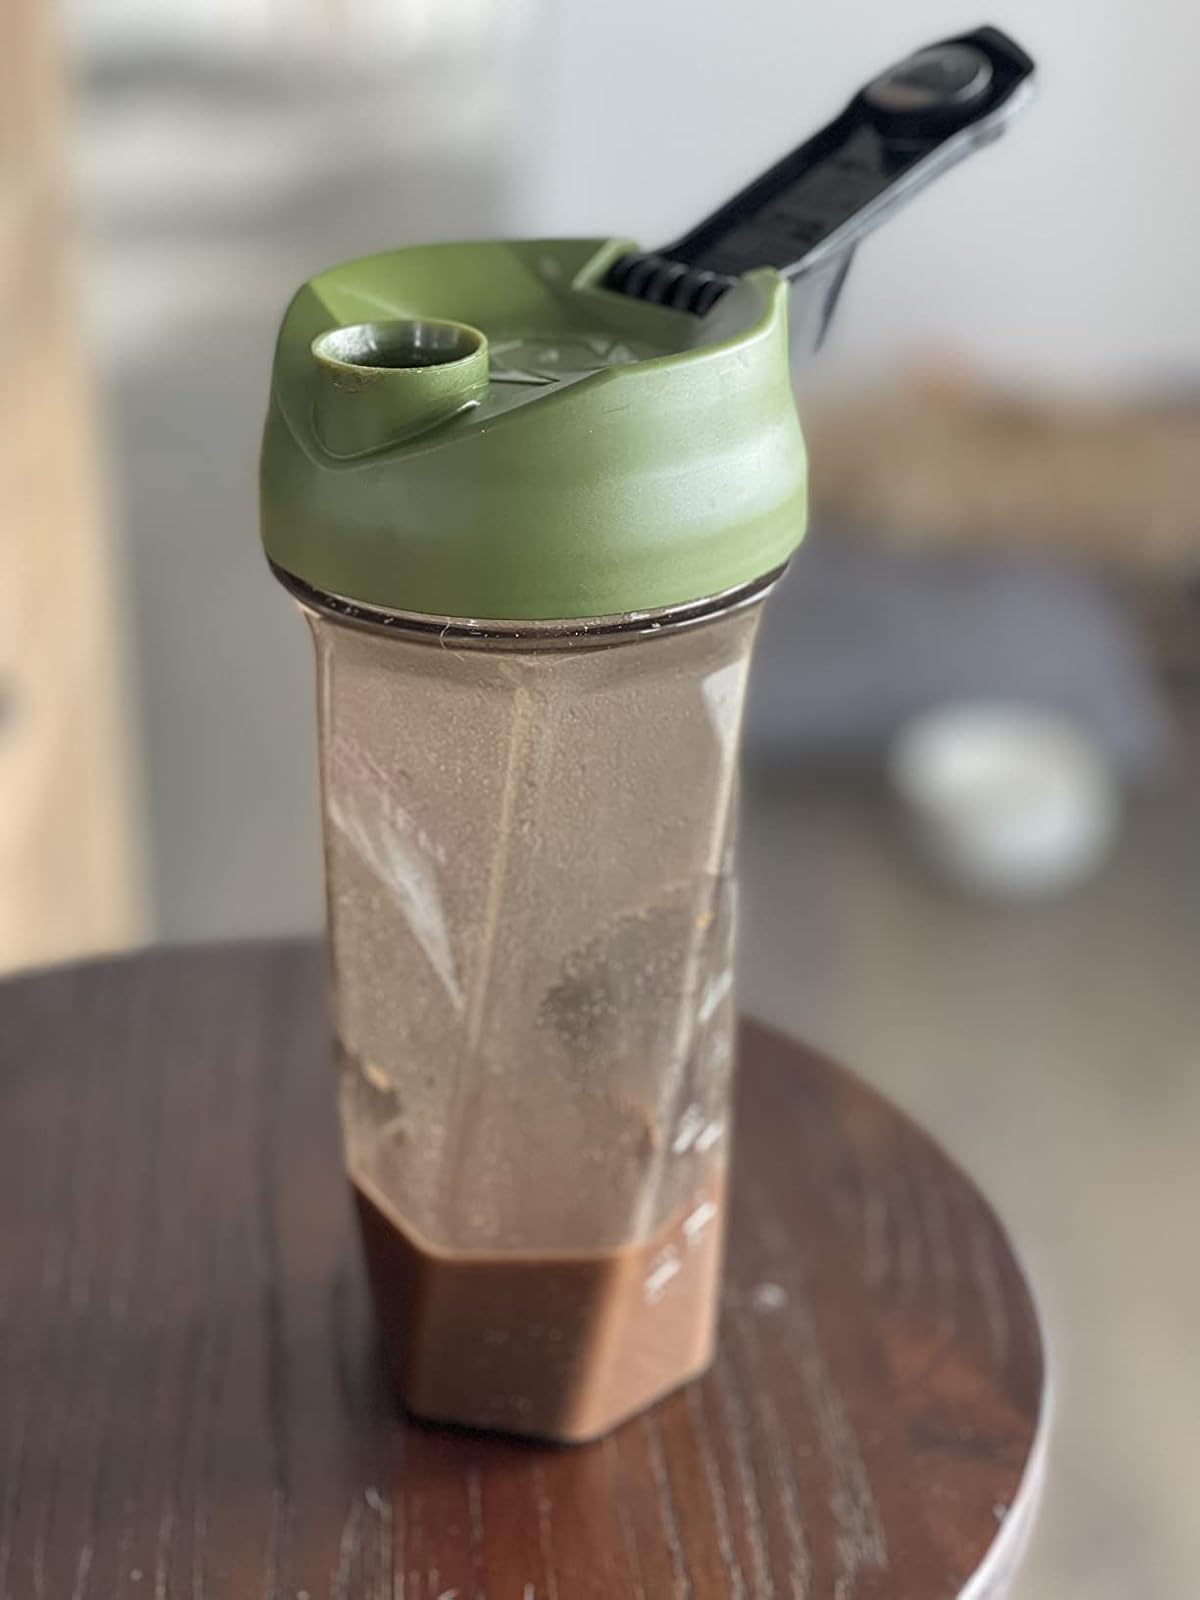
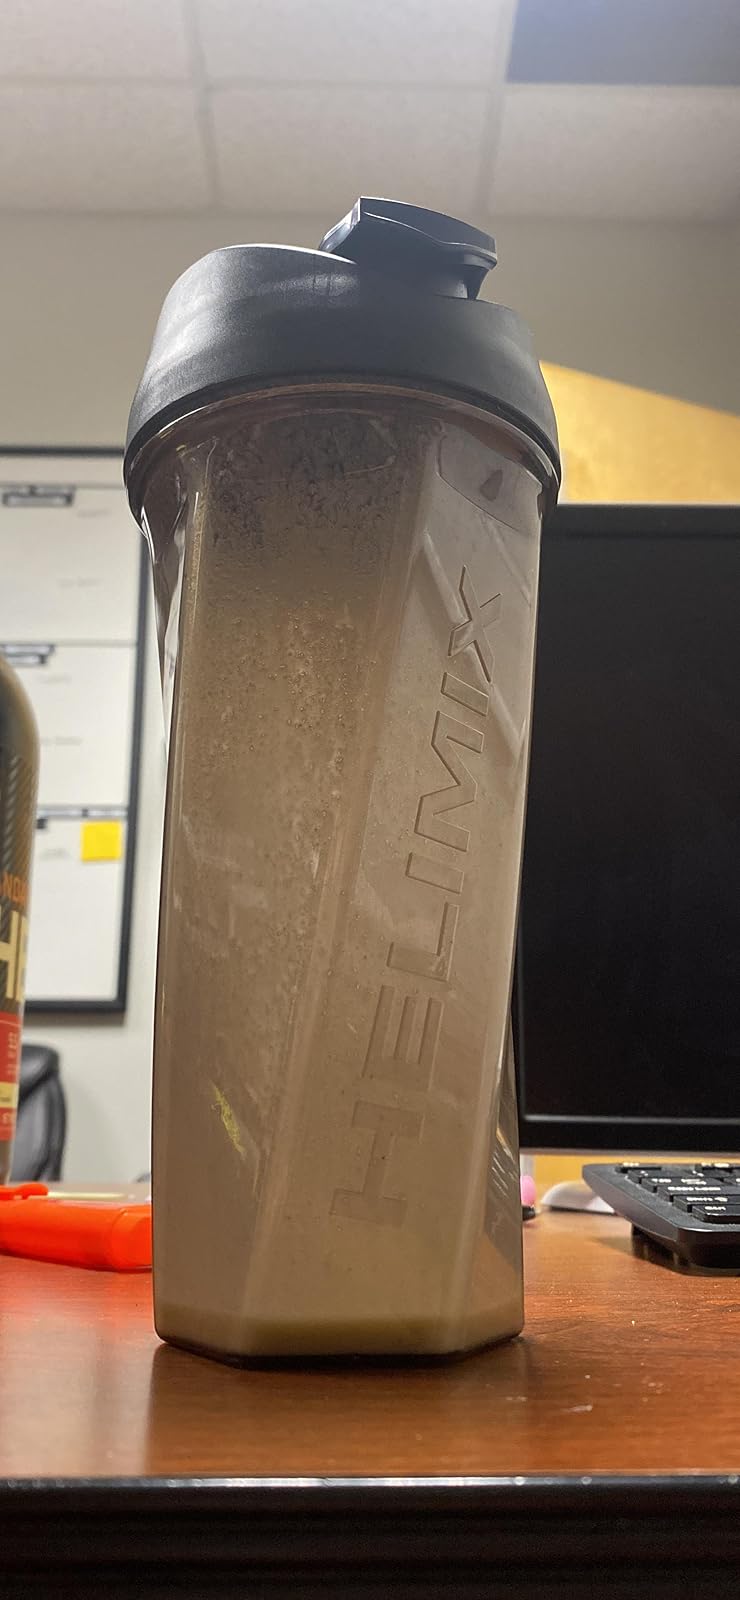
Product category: items_blender
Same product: no